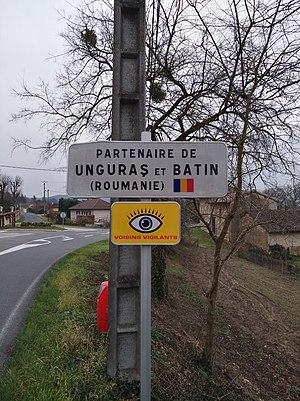
Panneaux indiquant un partenariat avec deux communes roumaines, des voisins vigilants et une borne d'incendie rouge, à Reyrieux (Ain, France).
Reyrieux est une commune française située dans le département de l'Ain en région Auvergne-Rhône-Alpes.